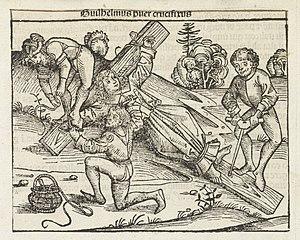
Guillaume de Norwich est un jeune apprenti tanneur de Norwich âgé de douze ans qui aurait été assassiné en 1144.
L'accusation de meurtre rituel à l'encontre des Juifs est une allégation antijuive ou antisémite selon laquelle les Juifs assassineraient des enfants non juifs à des fins rituelles, la confection de pains azymes pour la Pâque étant la plus fréquemment citée.